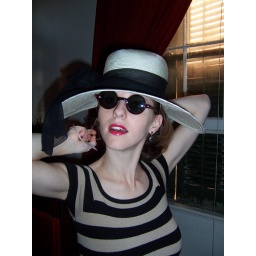
Courtney in hat and blind mice glasses